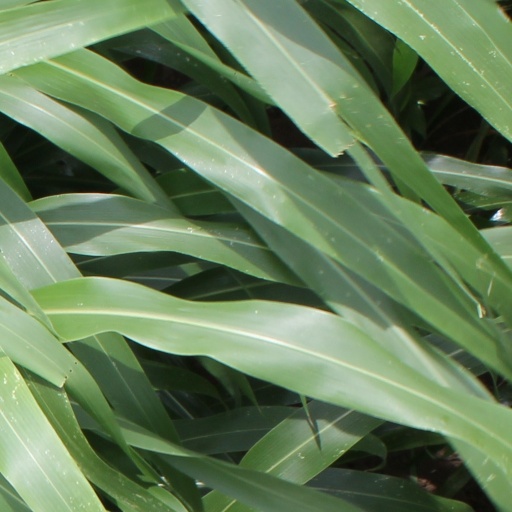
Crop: sorghum